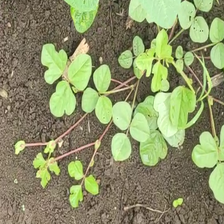
Weed species: Little_Mallow(Malva parviflora)